Rasul Douglas

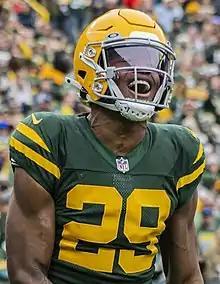
Douglas with the Green Bay Packers in 2021

Rasul Douglas (born August 29, 1994) is an American professional football cornerback. He played college football for the West Virginia Mountaineers, and was selected by the Philadelphia Eagles in the third round of the 2017 NFL draft. He has also been a member of the Carolina Panthers, Las Vegas Raiders, Houston Texans, Arizona Cardinals, Green Bay Packers, and Buffalo Bills.